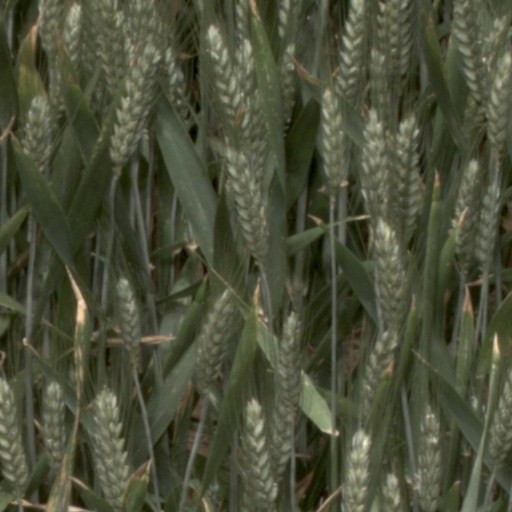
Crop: wheat